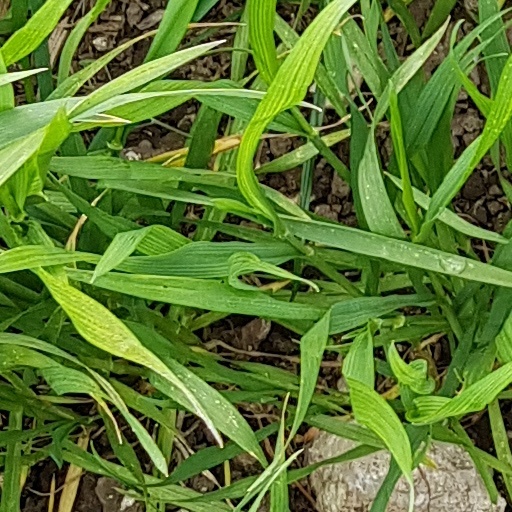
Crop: wheat